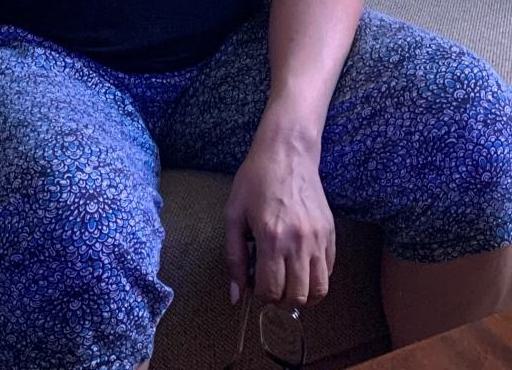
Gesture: no_gesture